Women in Nazi Germany

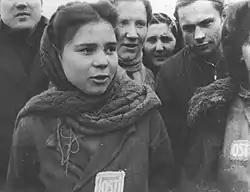
Female slave worker wearing an Ostarbeiter badge at the former SS Osti "Arbeitslager" camp in occupied Poland, January 1945

The Nazi woman was an important part of Adolf Hitler's vision of German society (the Volksgemeinschaft) and should mirror its ideals: racially pure and physically robust. She should not work outside of the home, and should be devoted to motherhood, following the slogan of the former emperor Wilhelm II of Germany: Kinder, Küche, Kirche, meaning "Children, kitchen, church". In a document published in 1934, "The Nine Commandments of the Workers' Struggle", Hermann Goering bluntly summarizes the future role of German women: "Take a pot, a dustpan and a broom and marry a man". These ideals were embodied in various Nazi institutions such as the bride schools of the Deutsches Frauenwerk, aimed primarily at prospective brides of SS and Nazi Party members, and the Faith and Beauty Society for women aged 17 to 21.